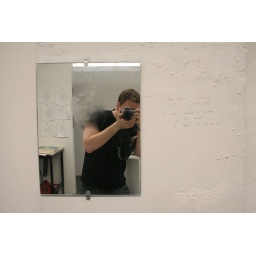
1 draw yourself in a mirror using a greasy finger2 ask a person to breathe on the mirror to see the lines